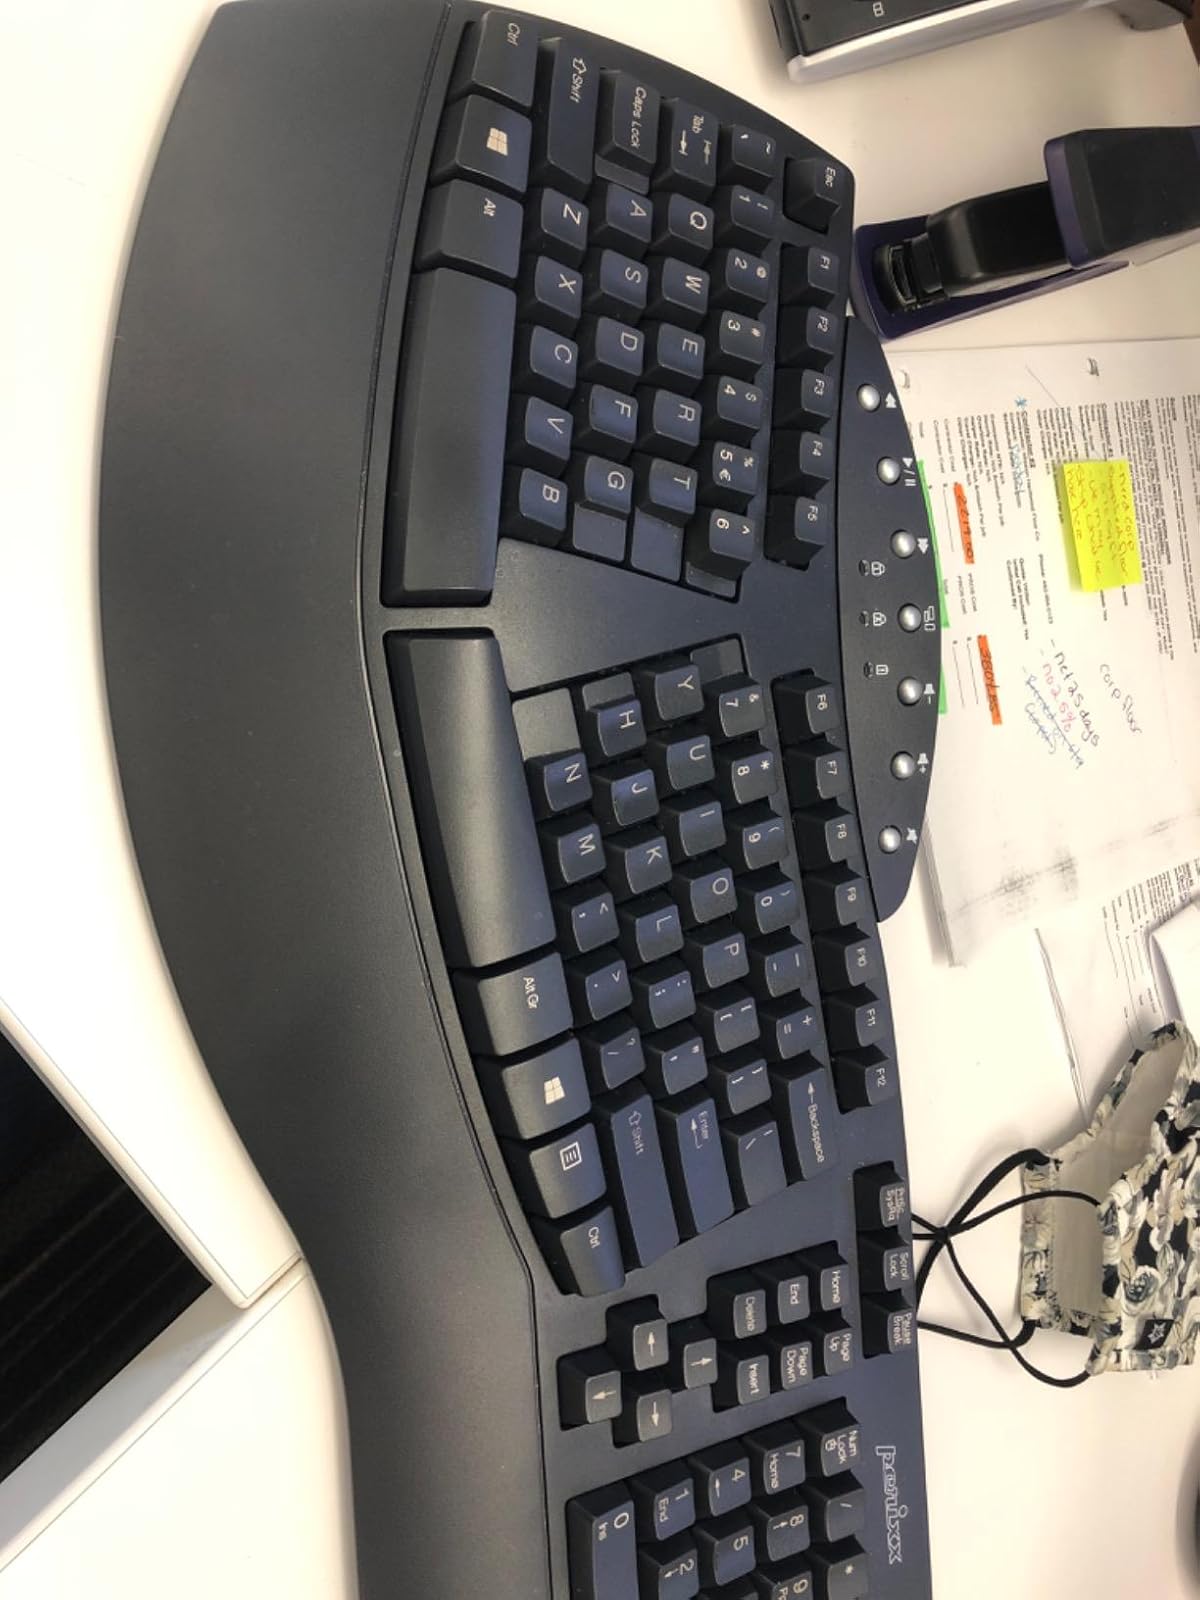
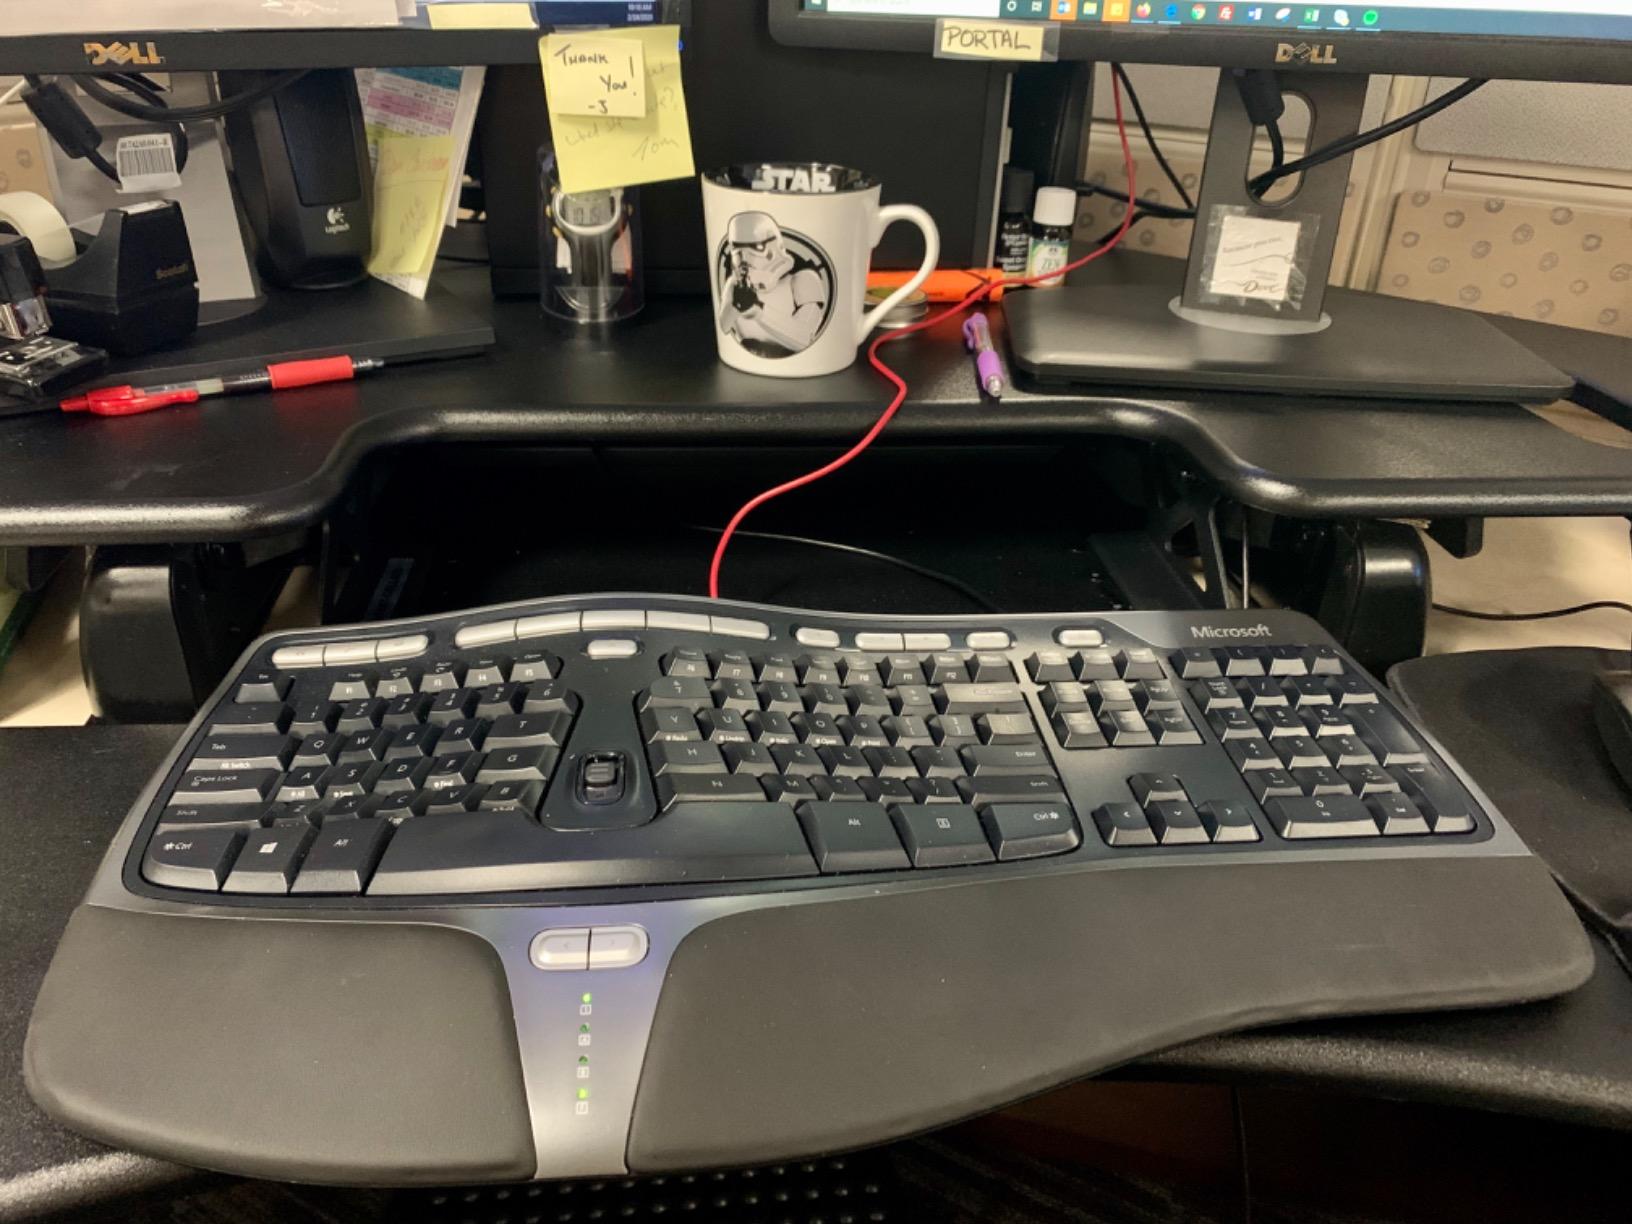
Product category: keyboard
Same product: no